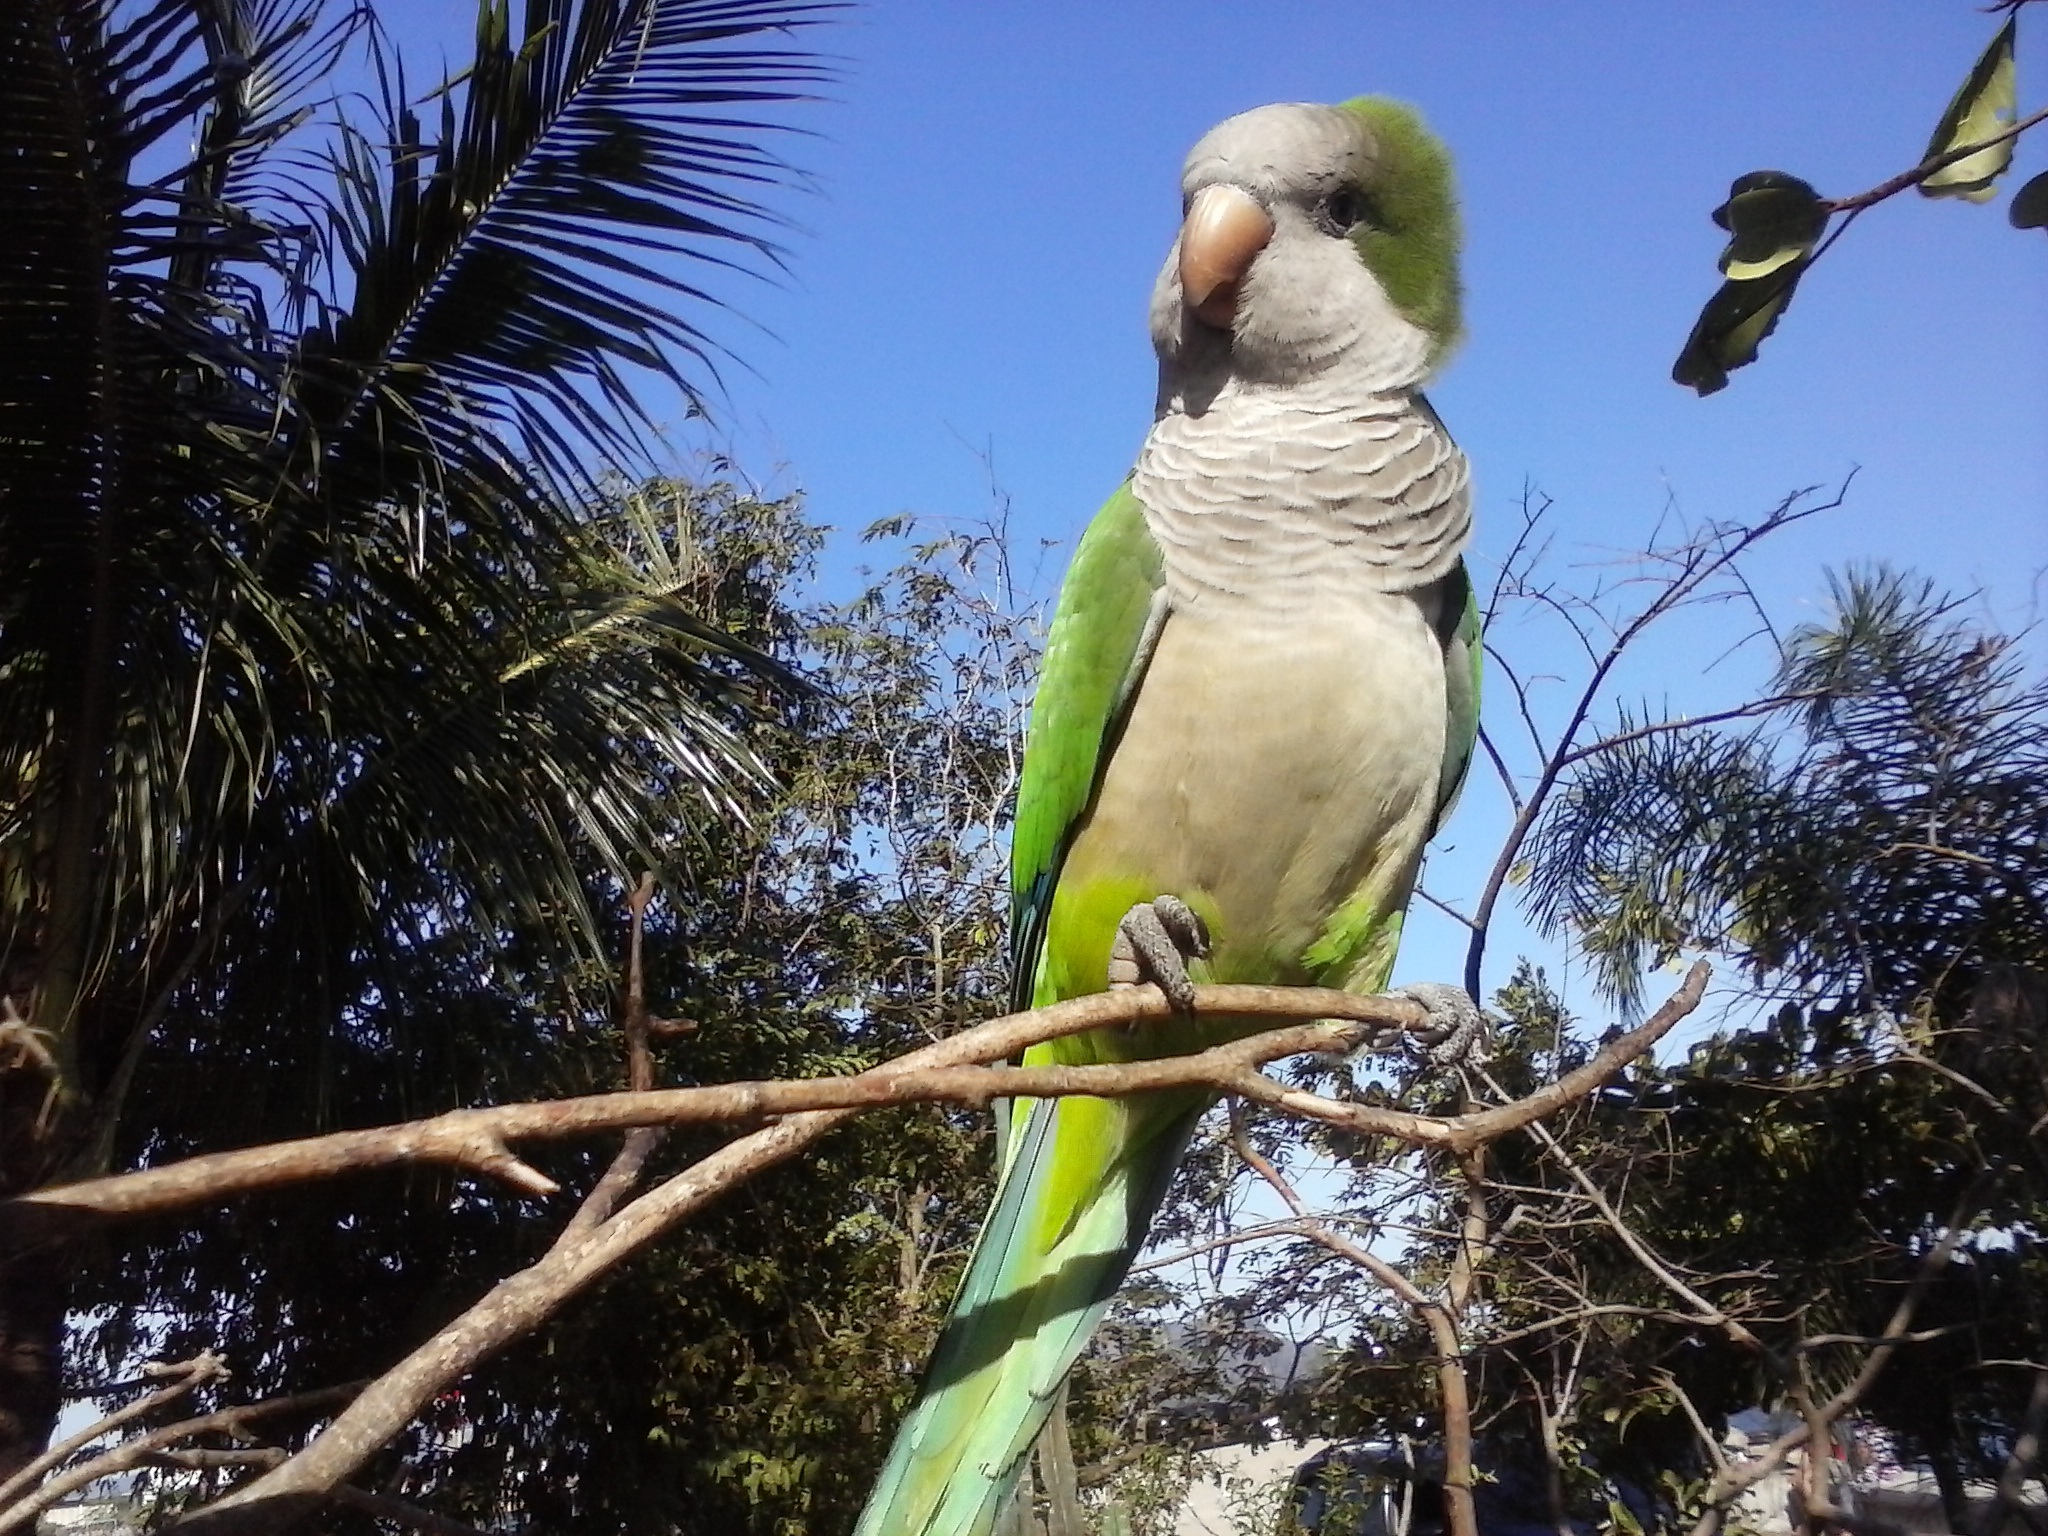
tree, branch, bird, sky, wildlife, beak, fauna, vertebrate, parrot, parrots, parakeet, common pet parakeet